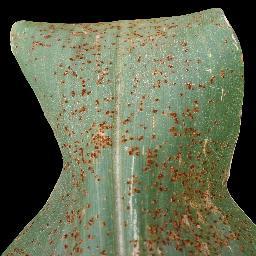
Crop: corn
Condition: (maize)_common_rust